Dynamit Nobel

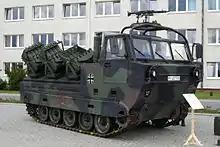
The "Minenwurfsystem Skorpion".

As from 1958, Gesellschaft zur Verwertung chemischer Erzeugnisse mbH/Verwertchemie, a subsidiary of "Dynamit Nobel" manufactured antitank mines of type DM-11 in Liebenau, under license of the Swedish company "LIAB". The AT-2 antitank mines were created by Dynamit Nobel and approximately 1.3 millions were manufactured. The Bundeswehr ordered of them for the LARS (a system of light artillery with missiles) which was into place until 2000, about were manufactured for Minenwurfsystem Skorpion (a vehicle which installed mines) and for M270 (a multiple rocket launcher). Between 1981 and 1986, the Bundeswehr invested 564.7 millions of DM in mines projects. Besides the AT-2 antitank mines, Dynamit Nobel developed an antipersonnel mine AP-2, an anti-material mine, a signal mine and a shallow water mine. HK G11, a new assault rifle using an ammunition without casing was developed in collaboration with the weapons manufacturer "Heckler & Koch" between 1968 and 1990, whereas "Dynamit Nobel" developed the ammunitions without casing. The project was completed but the Bundeswehr declined it due to financial considerations.